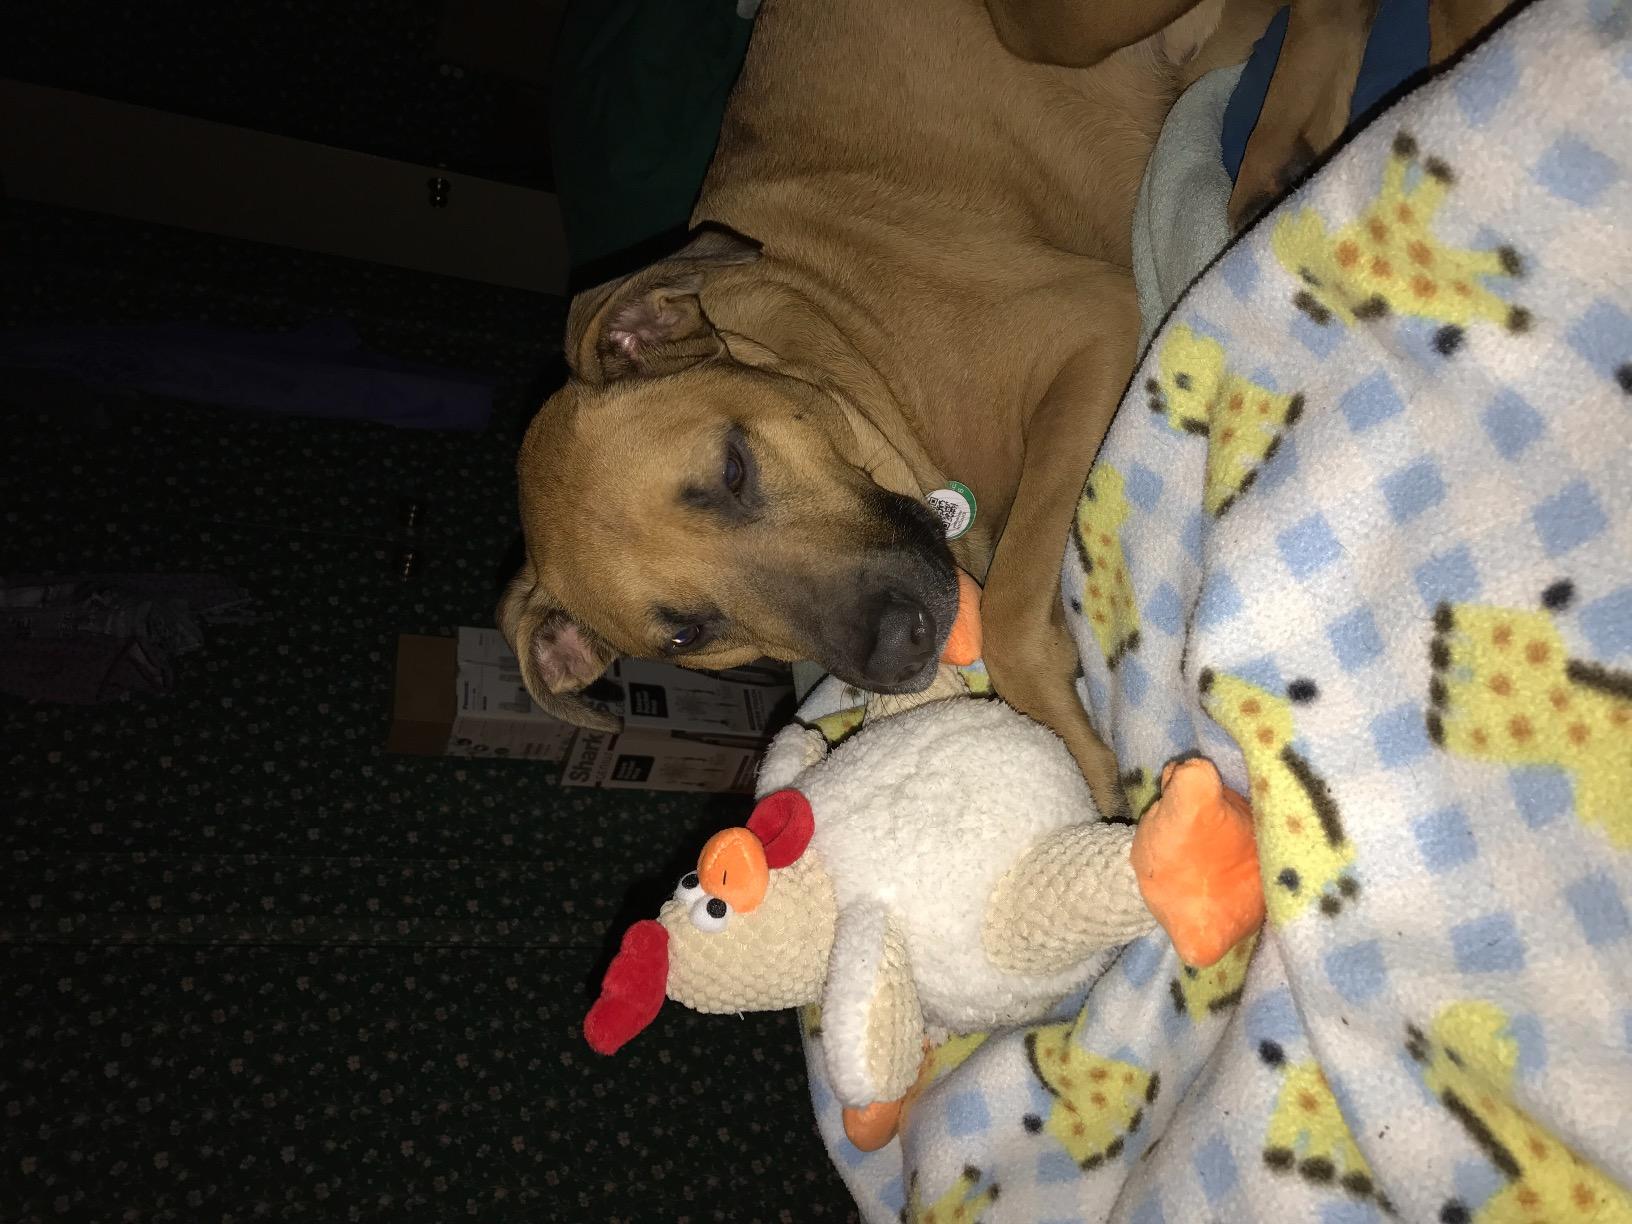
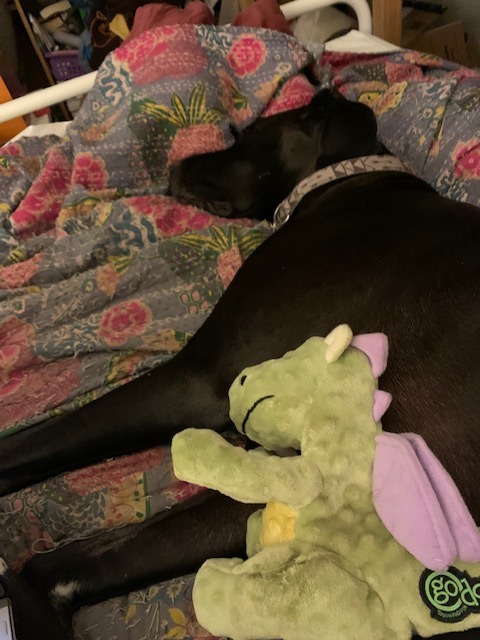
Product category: items_toy
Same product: no